Paulius Jankūnas

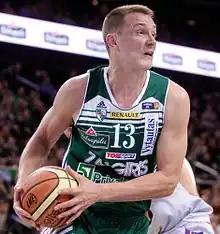
Jankūnas with Žalgiris Kaunas in 2014

After playing in the Lithuanian 2nd Division with LKKA-Žalgiris during the 2002–03 season, Jankūnas made his debut with the Lithuanian EuroLeague club Žalgiris Kaunas in the 2003–04 season. He was originally an early entry candidate for the 2005 NBA draft before withdrawing his name from consideration.